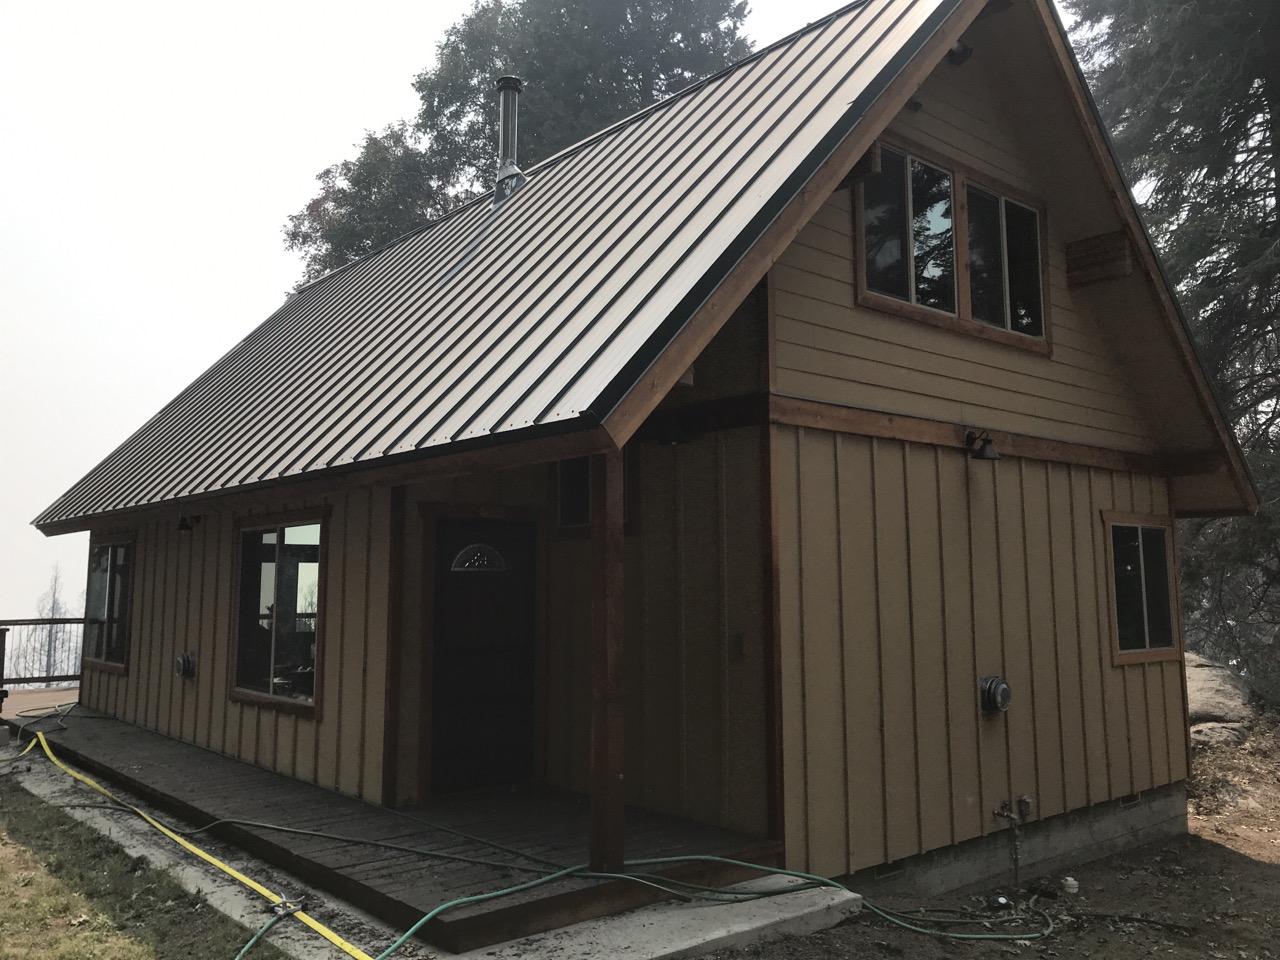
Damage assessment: no_damage